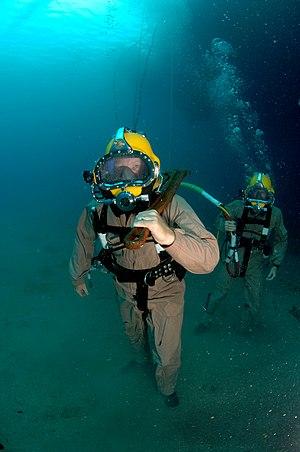
Un scaphandrier est un plongeur sous-marin effectuant des explorations, des inspections ou des travaux subaquatiques. Les scaphandriers peuvent travailler dans différents domaines, tels que le génie civil, le génie militaire, le forage ou la production gazière ou pétrolière.